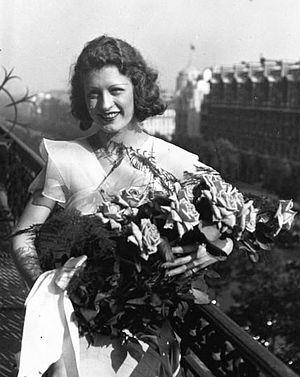
Simone Barillier, Miss France 1934
Miss France est un concours de beauté destiné aux Françaises âgées de 18 à 25 ans et mesurant au minimum 1,70 m. Ce concours ouvre droit, pour la gagnante, au titre annuel du même nom. Créé en 1920 par Maurice de Waleffe sous le titre de « la plus belle femme de France », ce concours est diffusé à la télévision depuis 1987, et a inspiré la création de Miss Europe et de Mister France.
Simone Germaine Barillier, née le 1ᵉʳ avril 1917 à Clichy et morte le 14 septembre 2013 à Eaubonne, est une actrice française.